History of philosophy in Poland

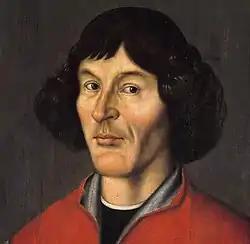
Nicolaus Copernicus

The spirit of Humanism, which had reached Poland by the middle of the fifteenth century, was not very "philosophical." Rather, it lent its stimulus to linguistic studies, political thought, and scientific research. But these manifested a philosophical attitude different from that of the previous period.